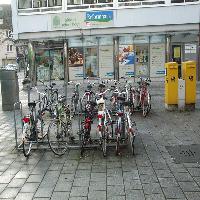
Weather: cloudy or overcast